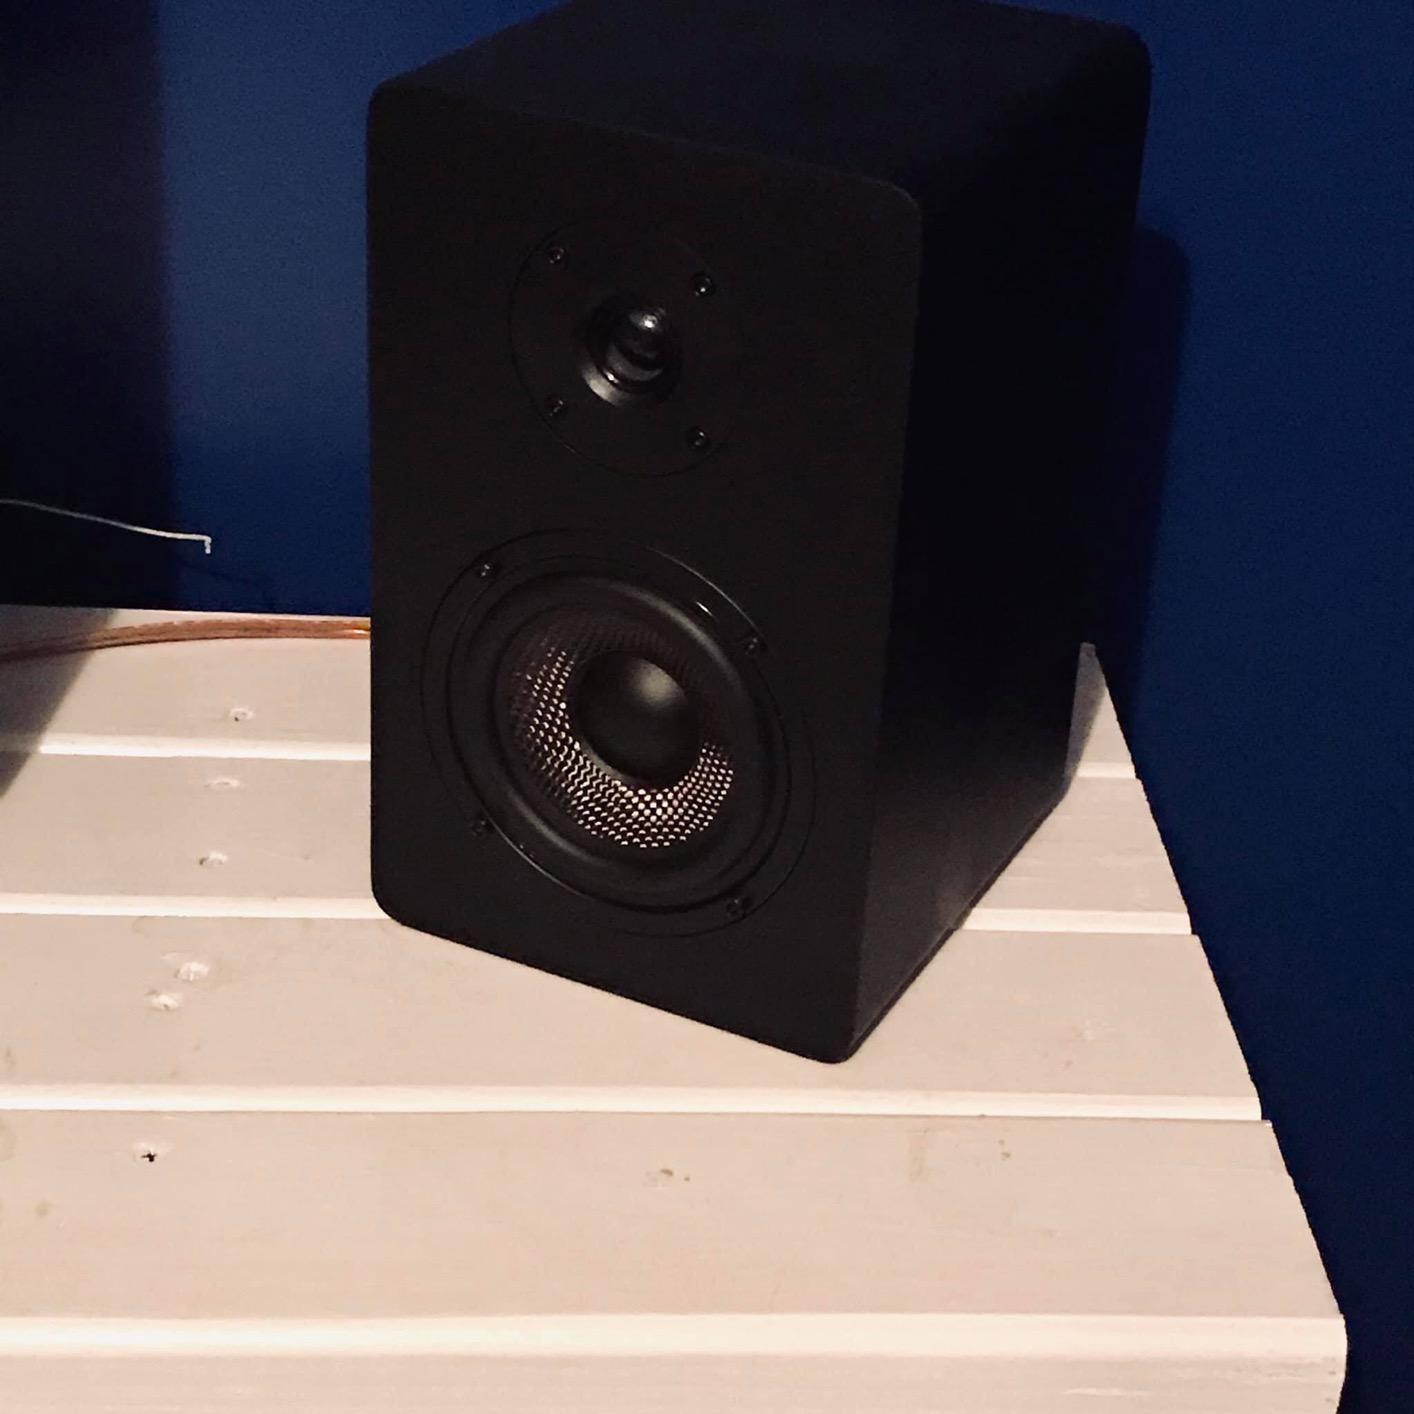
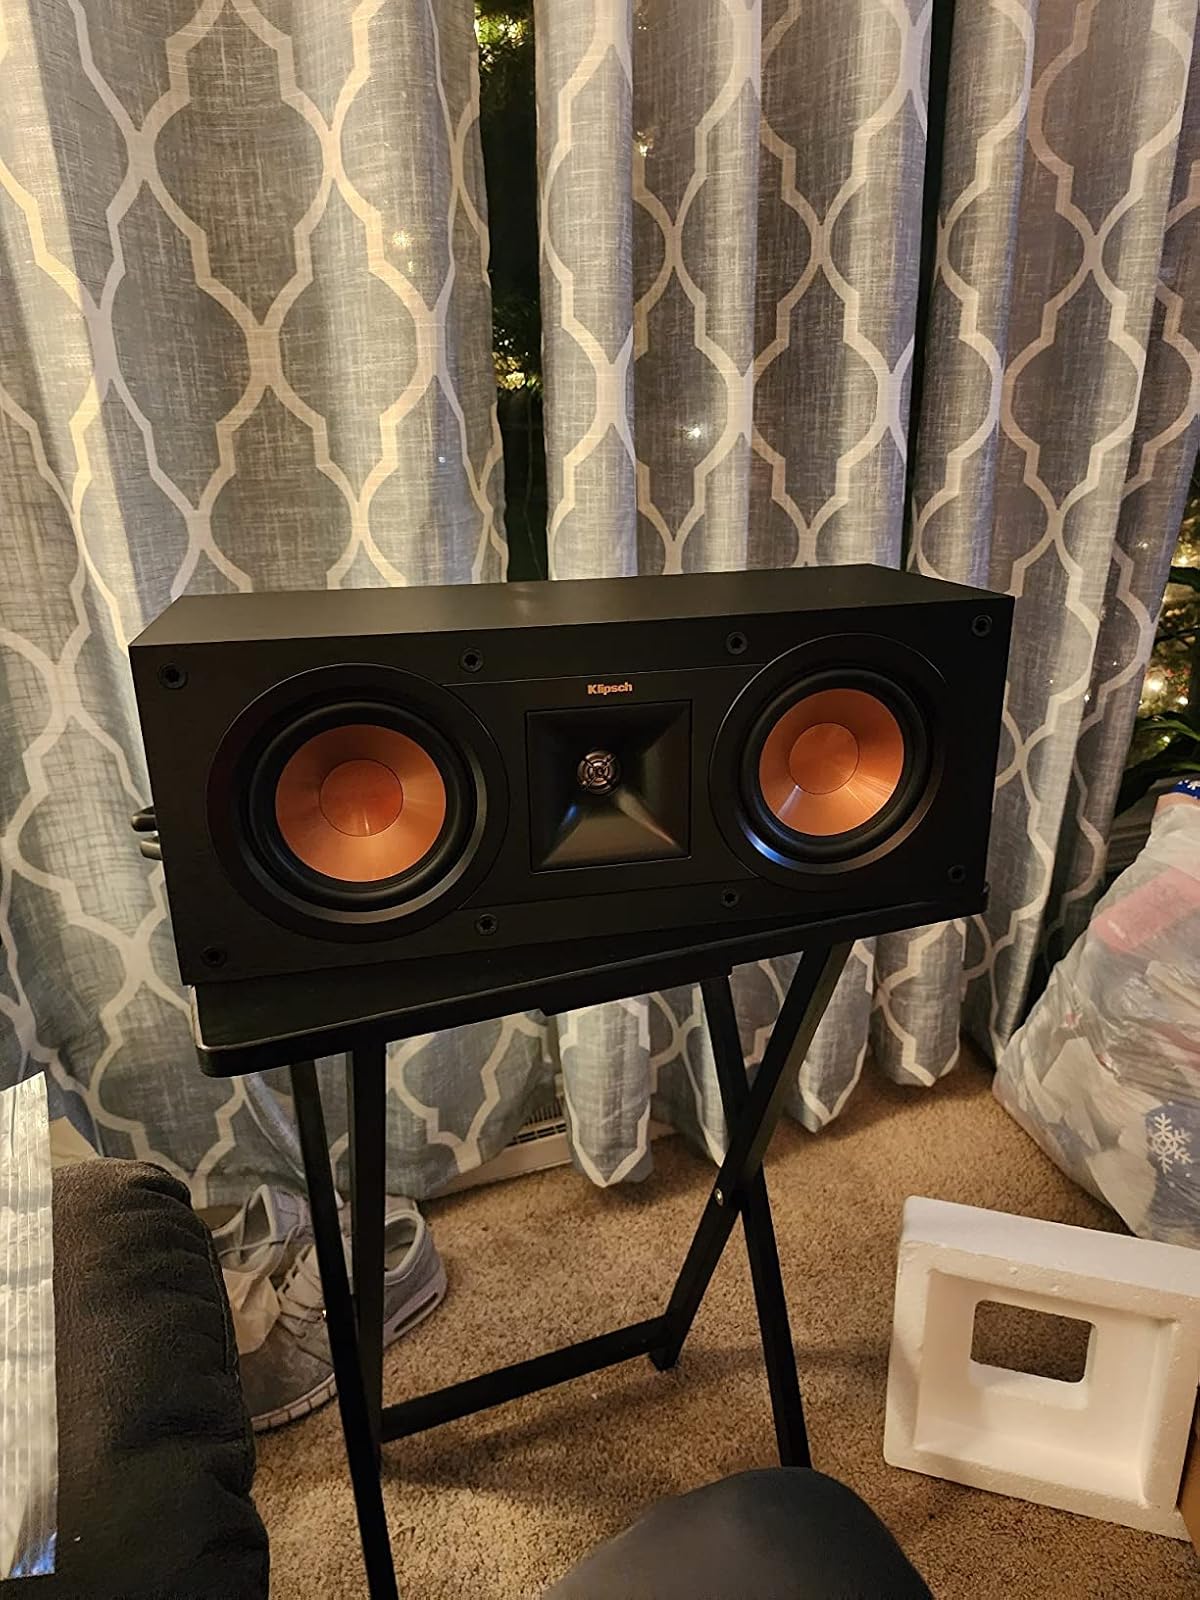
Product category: speaker
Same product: no